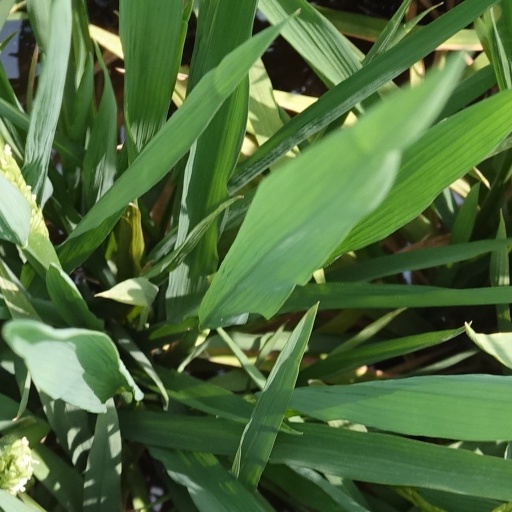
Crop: rice